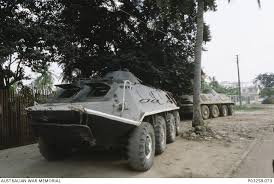
Label: BTR